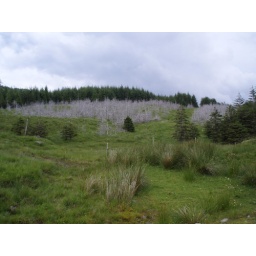
Mass Tree Death, forest beside the Cononish river